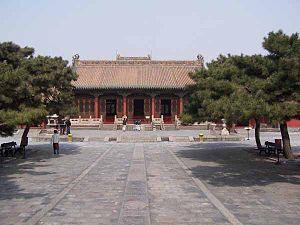
La dynastie Qing en Asie centrale est l’extension du territoire de la dynastie Qing en Asie intérieure aux XVIIᵉ et XVIIIᵉ siècles de notre ère, en Mongolie intérieure et extérieure, en Mandchourie, au Tibet, au Qinghai et au Xinjiang. Les guerres ayant permis l'annexion de ces régions ont principalement été menées contre la dynastie Yuan du Nord et le Khanat dzoungar. Avant même la fin de la conquête de la Chine proprement dite, les Mandchous avaient déjà pris le contrôle de la Mandchourie et de la Mongolie intérieure, cette dernière étant auparavant contrôlée par les Mongols dirigés par Ligden Khan. Après la répression de la Rébellion des trois feudataires et de la conquête de Taïwan, ainsi que la fin des conflits frontaliers sino-russes, la guerre Dzoungar-Qing éclate. Ce conflit s’achève par la conquête par les Qing de la Mongolie extérieure, du Tibet, du Qinghai et du Xinjiang. Tous ces territoires sont intégrés à l'empire Qing et des garnissons militaires y sont installées par le pouvoir central. Cependant, ils sont gouvernés via différents types de structures administratives et conservent également bon nombre de leurs institutions d'avant la conquête.